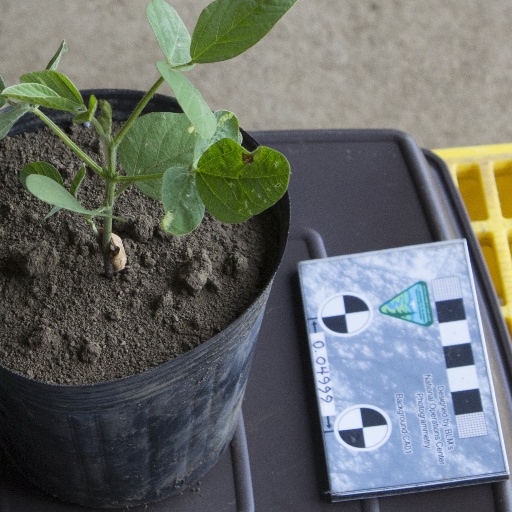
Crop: soybean